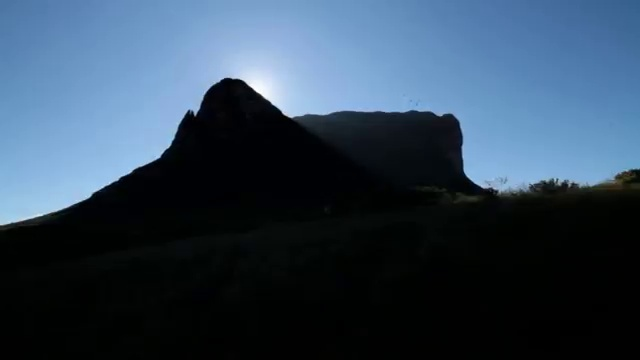
Fire: no
Smoke: no